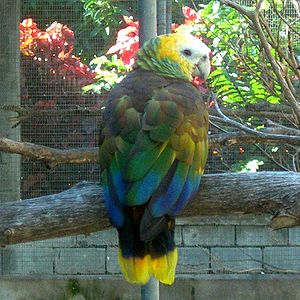
Kongeamazone
Kongeamazone er en papegøje, der lever i bjergskovene på Saint Vincent.